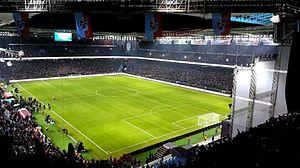
Le Stade Şenol Güneş ou Medical Park Stadyumu est un stade situé près de Trabzon, appartient au club turc Trabzonspor et qui remplace Stade Hüseyin-Avni-Aker. Il a été nommé d’après Şenol Güneş, un footballeur turc devenu entraîneur.